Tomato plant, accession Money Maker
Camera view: horizontal (90 deg, fisheye); turntable rotation: 210 degrees
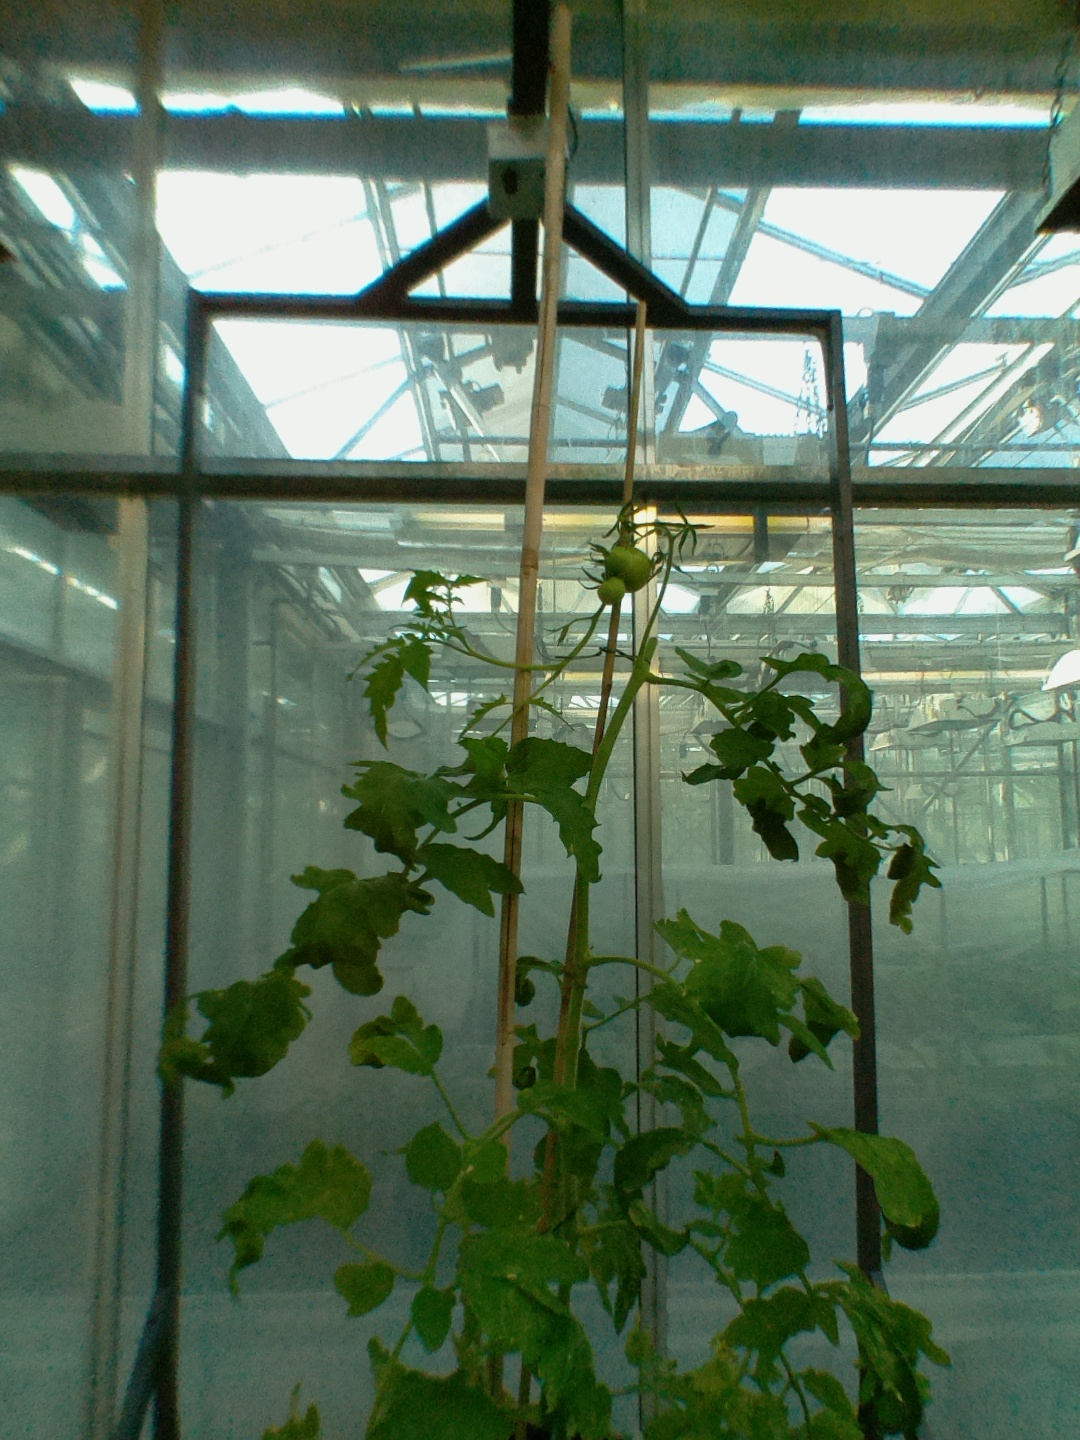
BBCH growth stage 72: 20%-30% of final fruit size